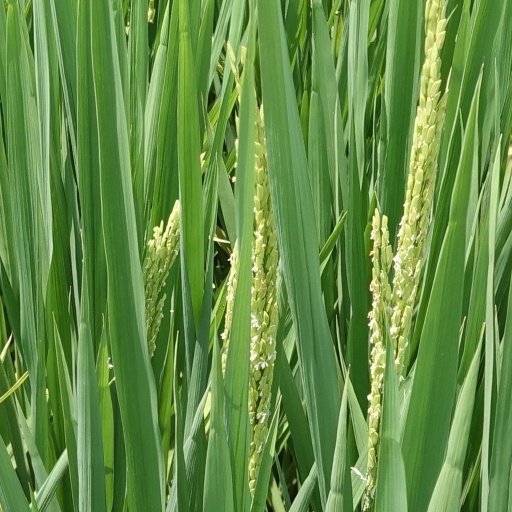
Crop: rice